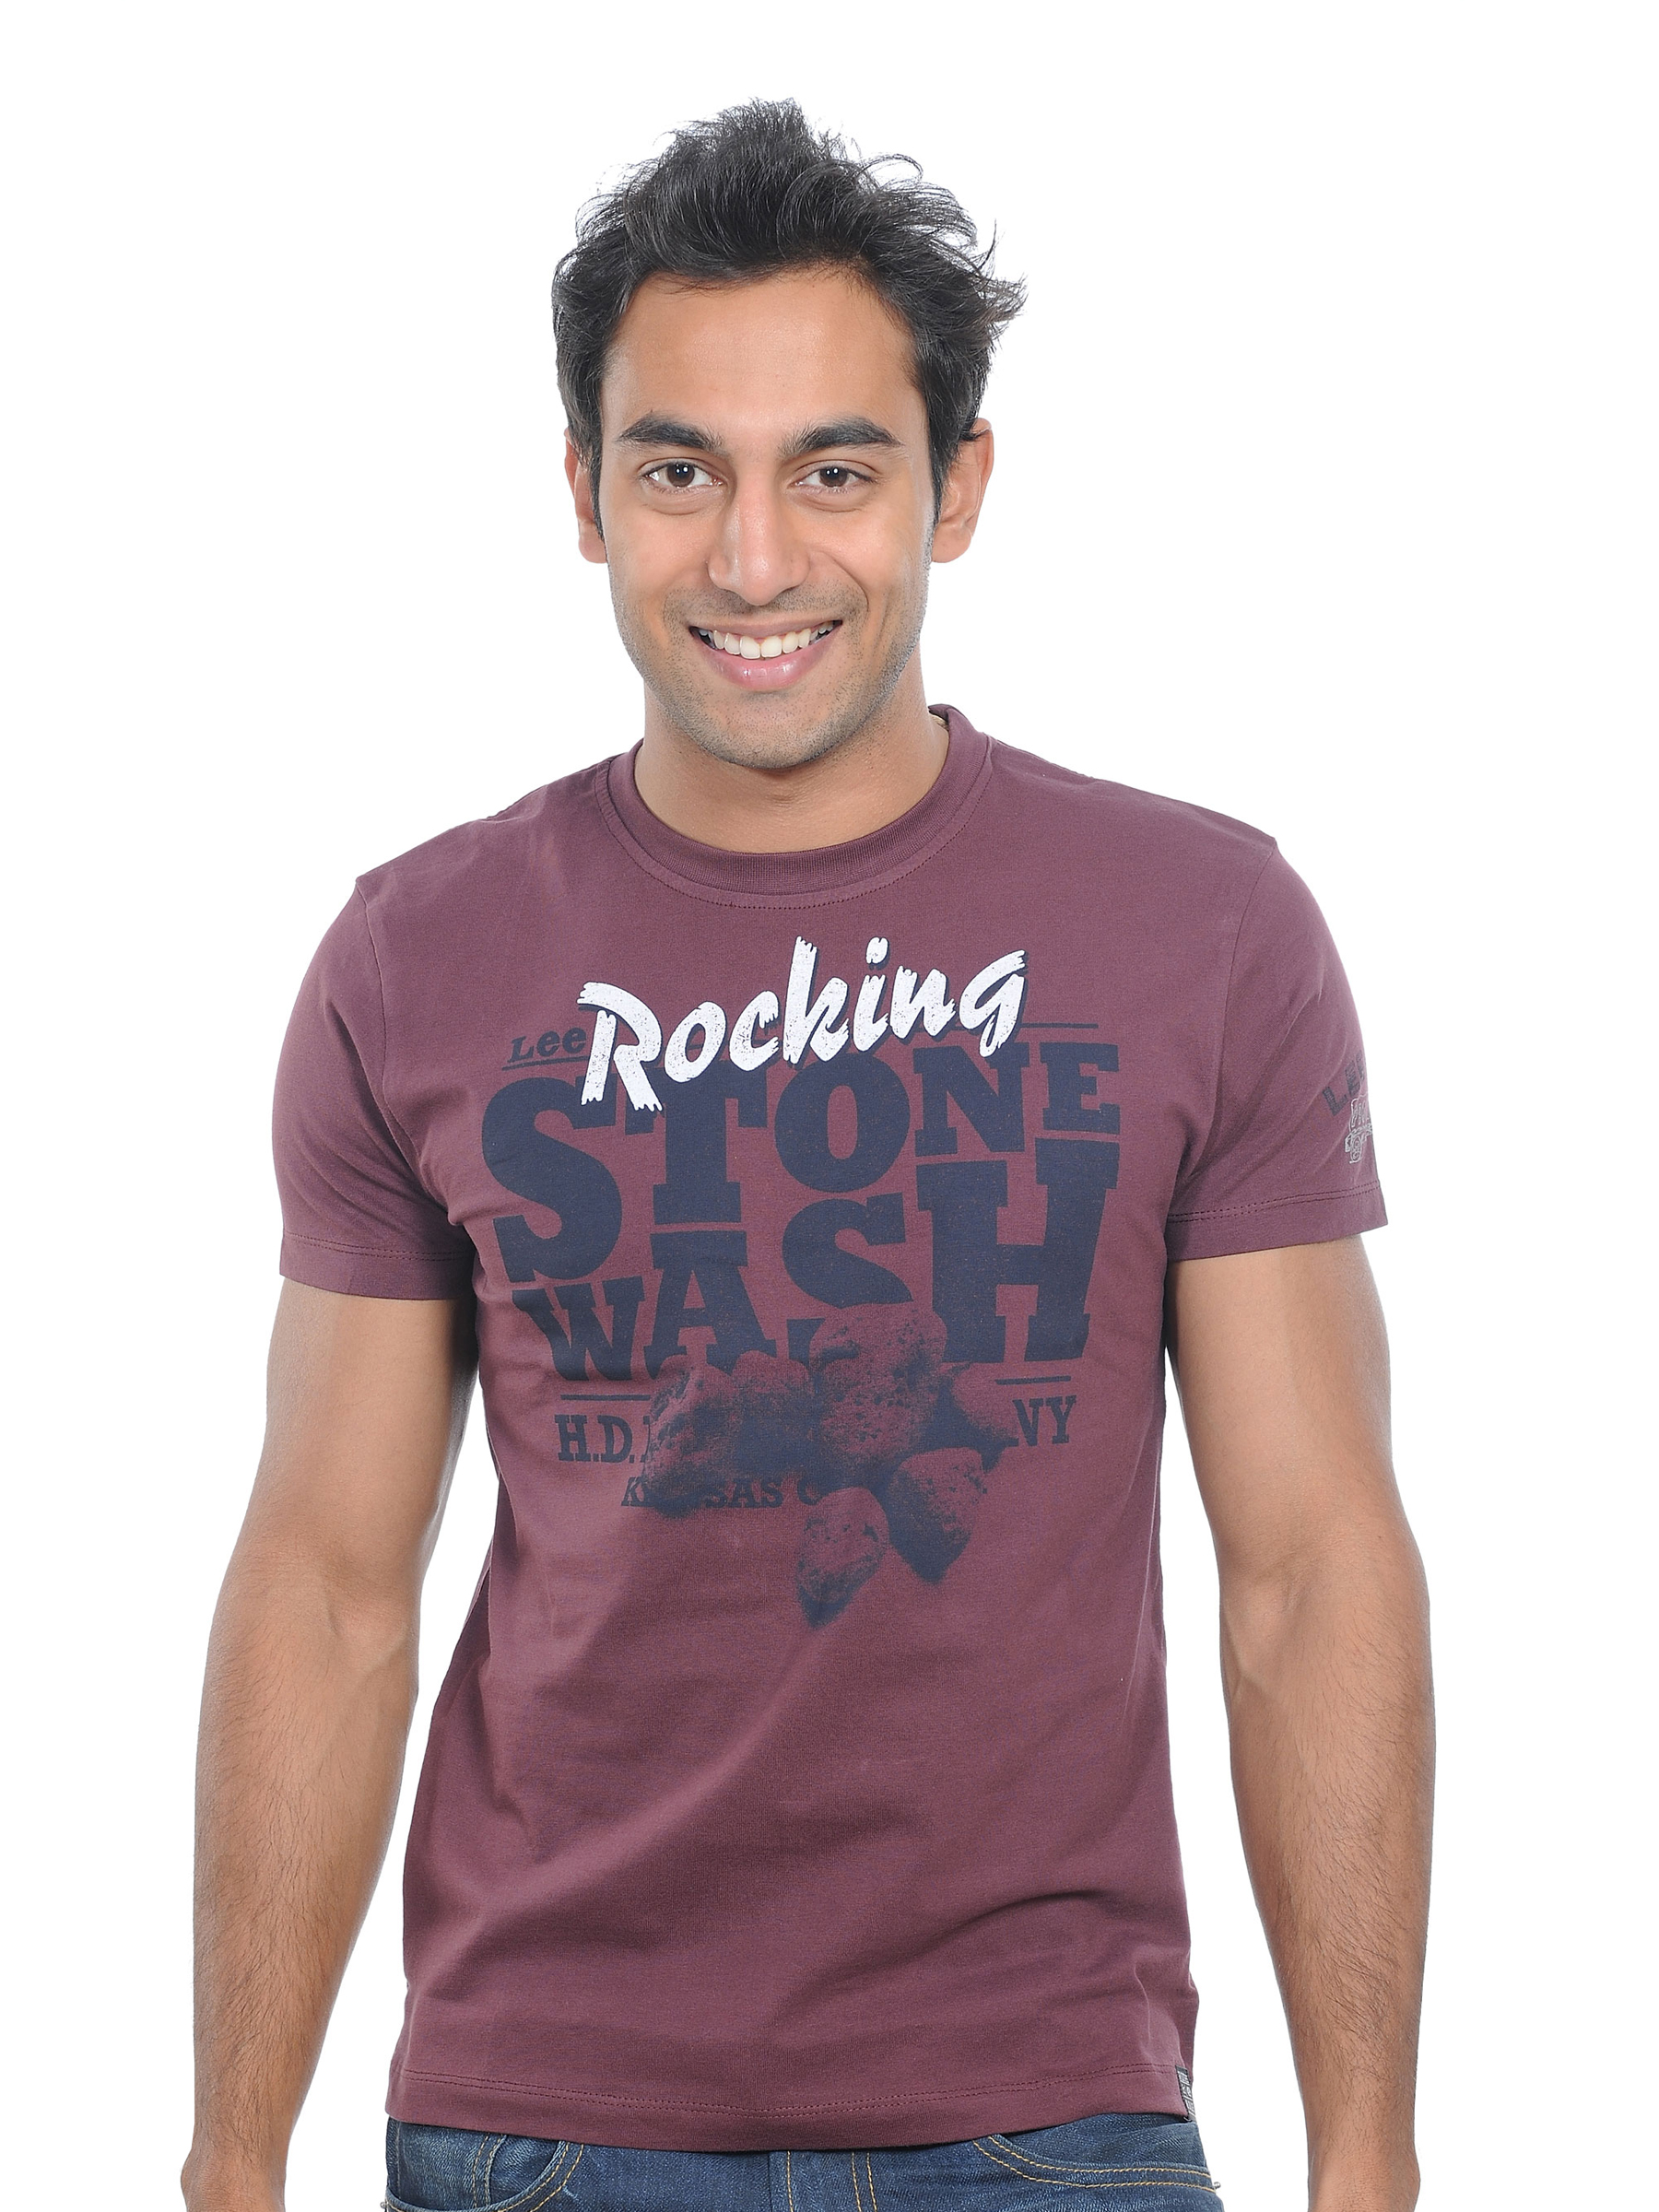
Lee Men's Stone T-shirt
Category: Apparel / Topwear / Tshirts
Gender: Men
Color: Maroon
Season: Winter 2010
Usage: Casual